Methow, Washington

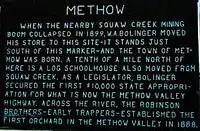
Historical Marker in Methow, Washington

The original Methow Store can be seen just off Washington State Route 153. Directly across the street sits a large historic stone house and homestead that was built by the Bolinger family. This small town is also host to two old single room schoolhouses. One of these schoolhouses sits just north of the Methow Store, and most people recognize it as "the old log cabin". The other schoolhouse is now used as a community center. The Methow Church was formed over a century ago. Methow's population has stayed consistent for the past several decades at about fifty people. The population of the surrounding area, the Methow Valley, has grown significantly over the past two decades.